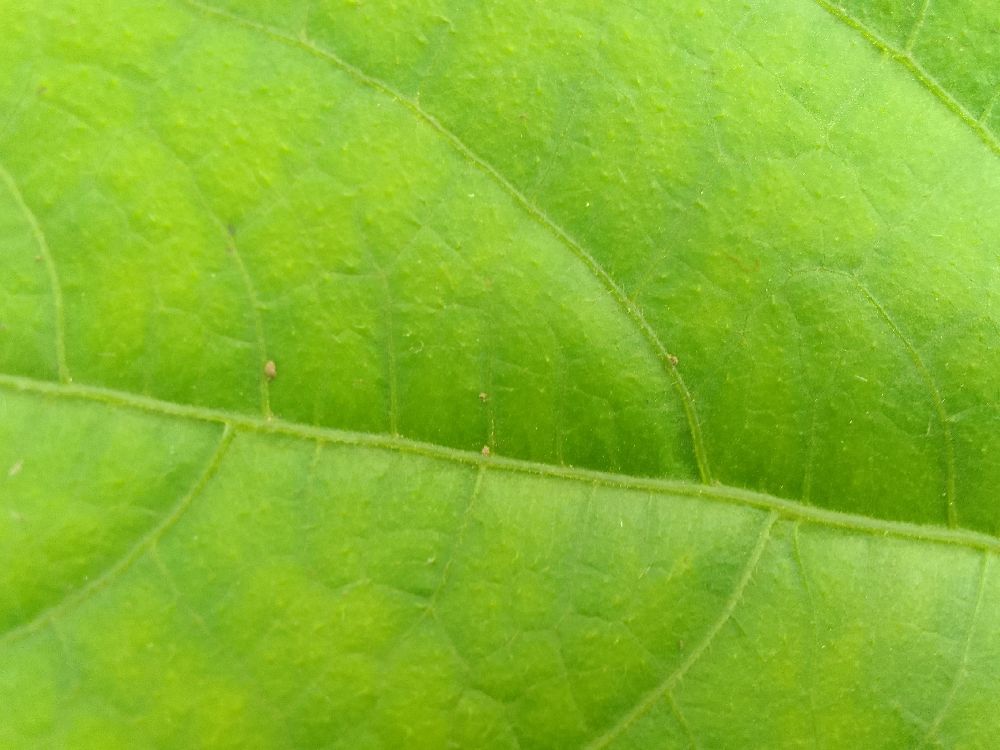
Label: healthy